White Triplex

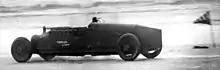
The Triplex Special in 1929, driven by Lee Bible

This record was raised to over 230 mph by Henry Segrave in Golden Arrow on March 11, 1929. Keech was asked by White to drive again, this time at Ormond Beach, and to re-break the record in the Triplex. Keech declined, considering the car to be too dangerous. White then hired their team mechanic Lee Bible, a garage owner with no experience driving at these speeds.